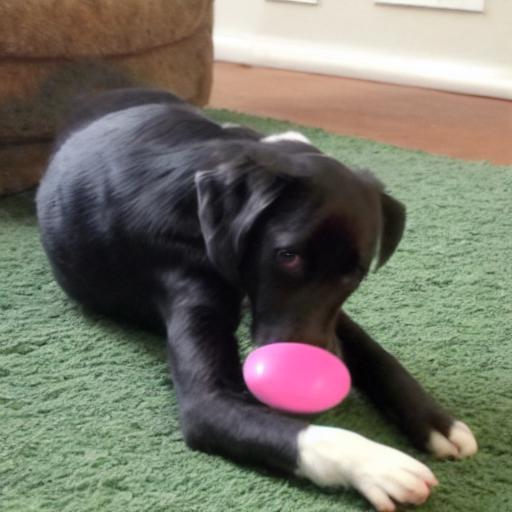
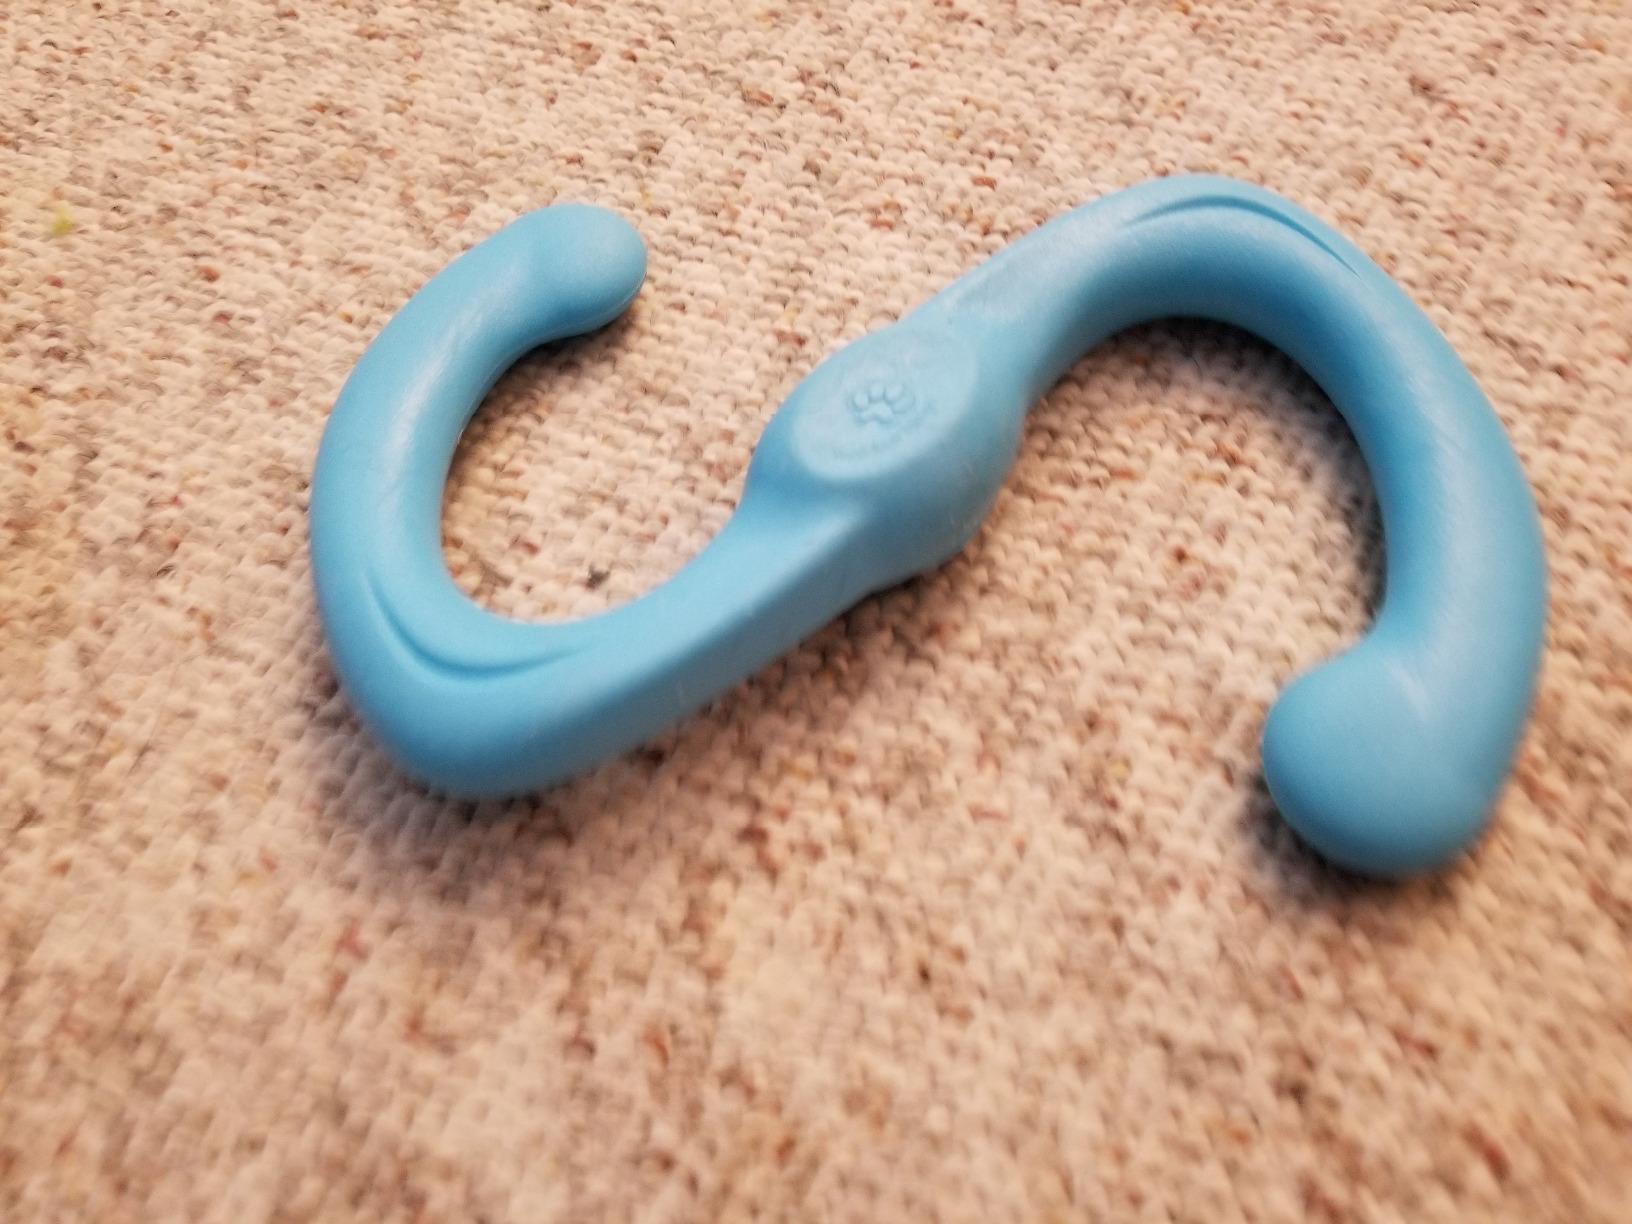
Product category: items_toy
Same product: no